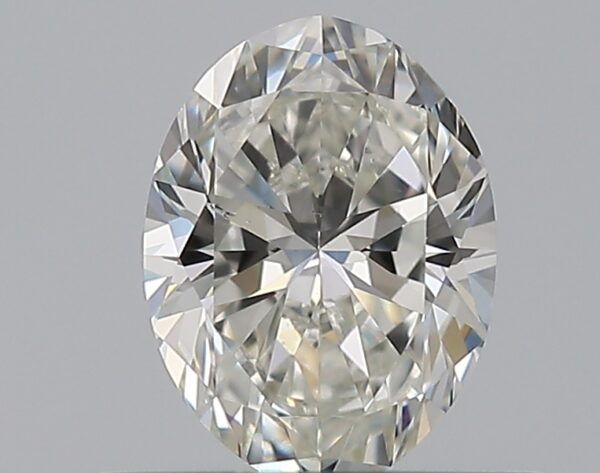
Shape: oval
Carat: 0.5
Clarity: VS2
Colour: G
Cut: EX
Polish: EX
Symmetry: VG
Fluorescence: N
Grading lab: GIA
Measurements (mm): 6 x 4.48 x 2.84